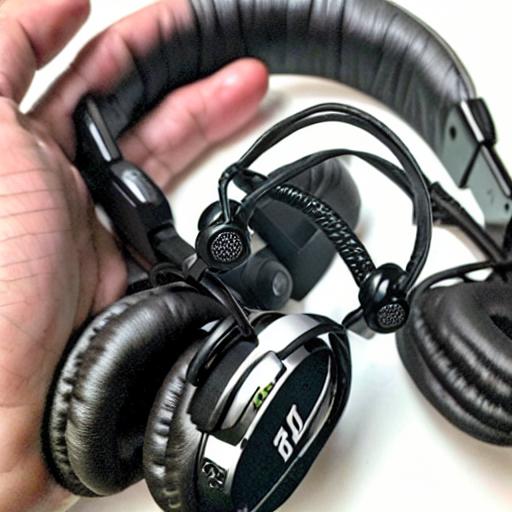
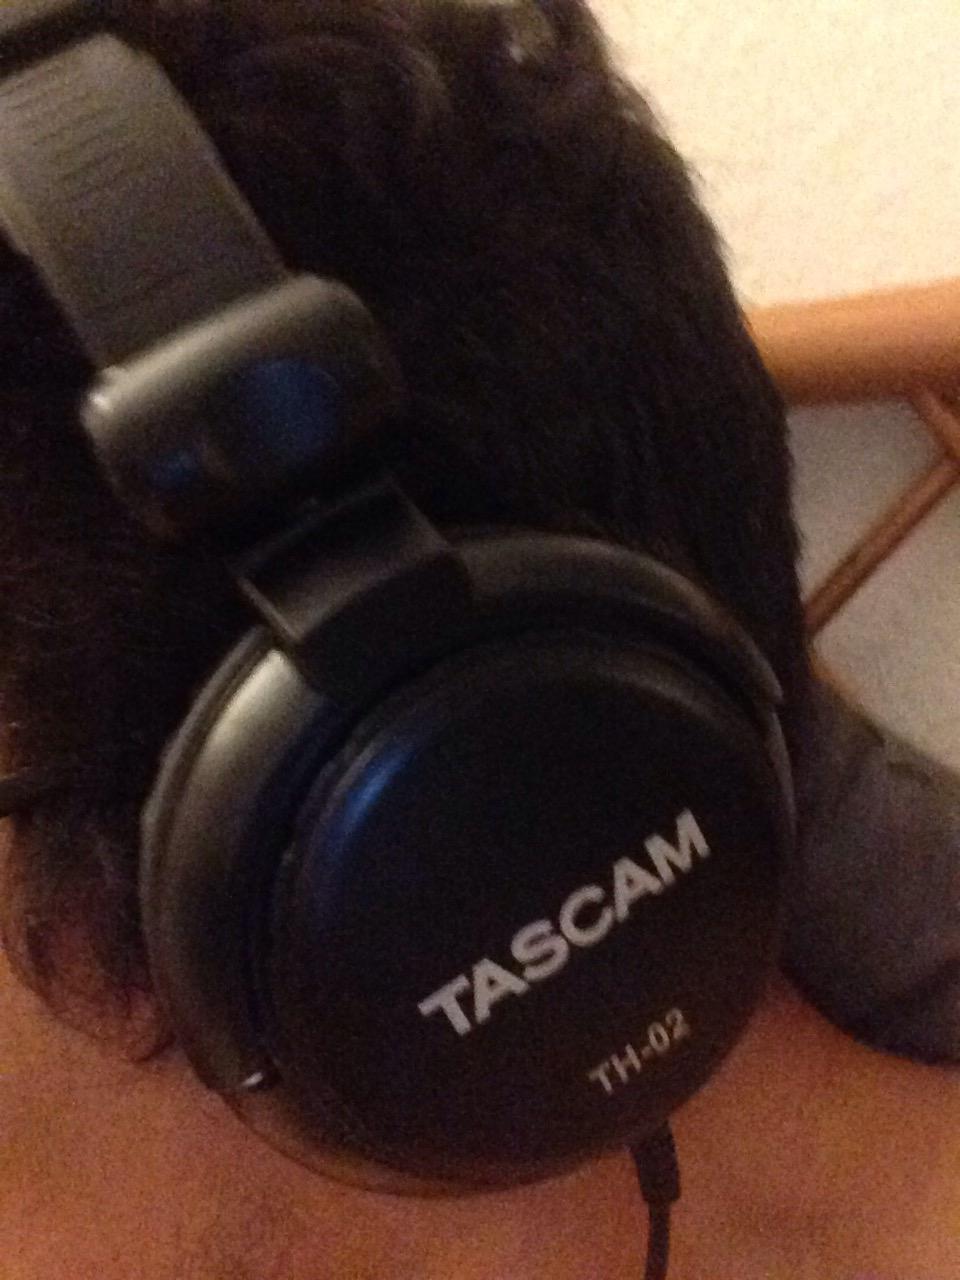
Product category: headphones
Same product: no